DARPA Grand Challenge (2005)

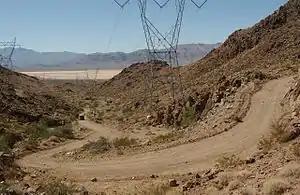
Beer Bottle Pass

Vehicles in the 2005 race passed through three narrow tunnels and navigated more than 100 sharp left and right turns. The race concluded through Beer Bottle Pass, a winding mountain pass with sheer drop-offs on both sides. Although the 2004 course had required more elevation gain, and some very sharp switchbacks (Daggett Ridge) had been required near the beginning of the route, it had had far fewer curves and roads than the 2005 course.